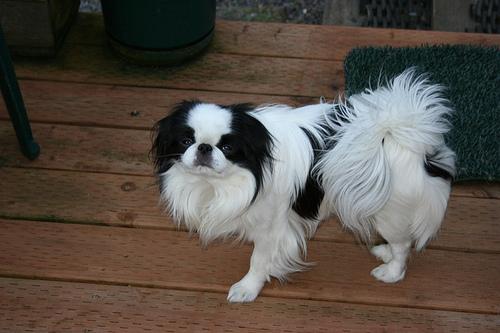
Breed: japanese chin